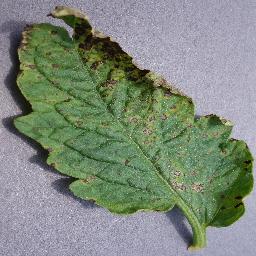
Label: Tomato___Septoria_leaf_spot